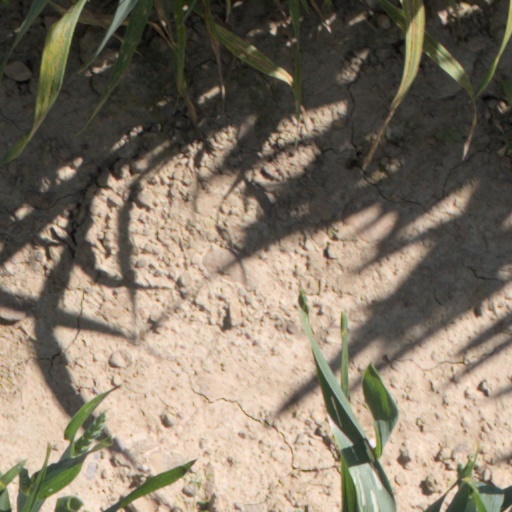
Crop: wheat